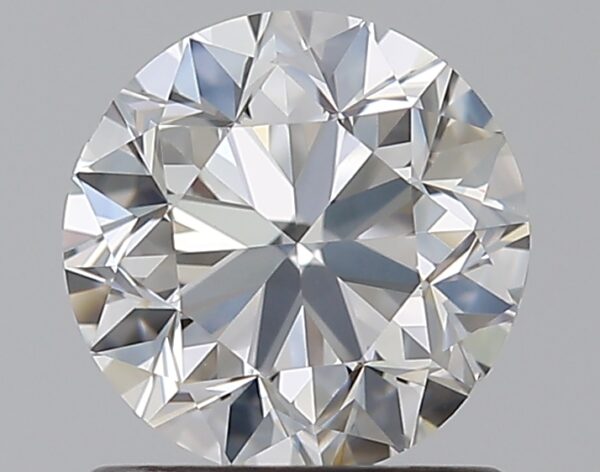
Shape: round
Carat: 1
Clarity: VS2
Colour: G
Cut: GD
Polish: EX
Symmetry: VG
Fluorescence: N
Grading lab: GIA
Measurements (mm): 6.07 x 6.14 x 4.04